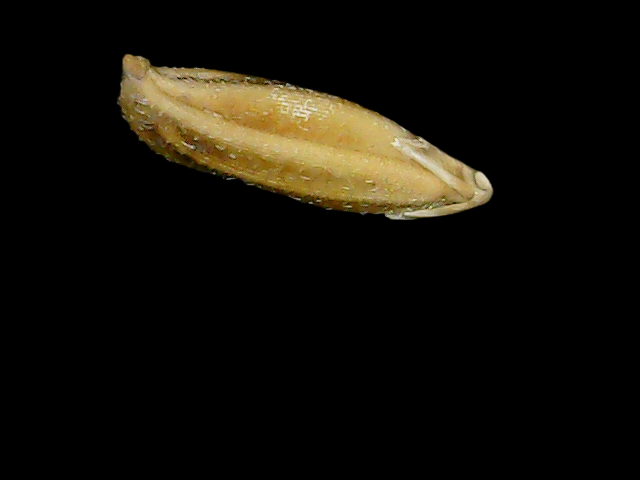
Rice variety: Bd95